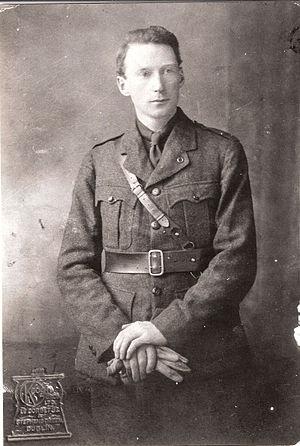
Tom Maguire est un républicain irlandais, membre de l'Irish Republican Army, puis de la scission opposée au traité de paix et dernier survivant du premier Dáil Éireann qui lança la guerre d'indépendance irlandaise.